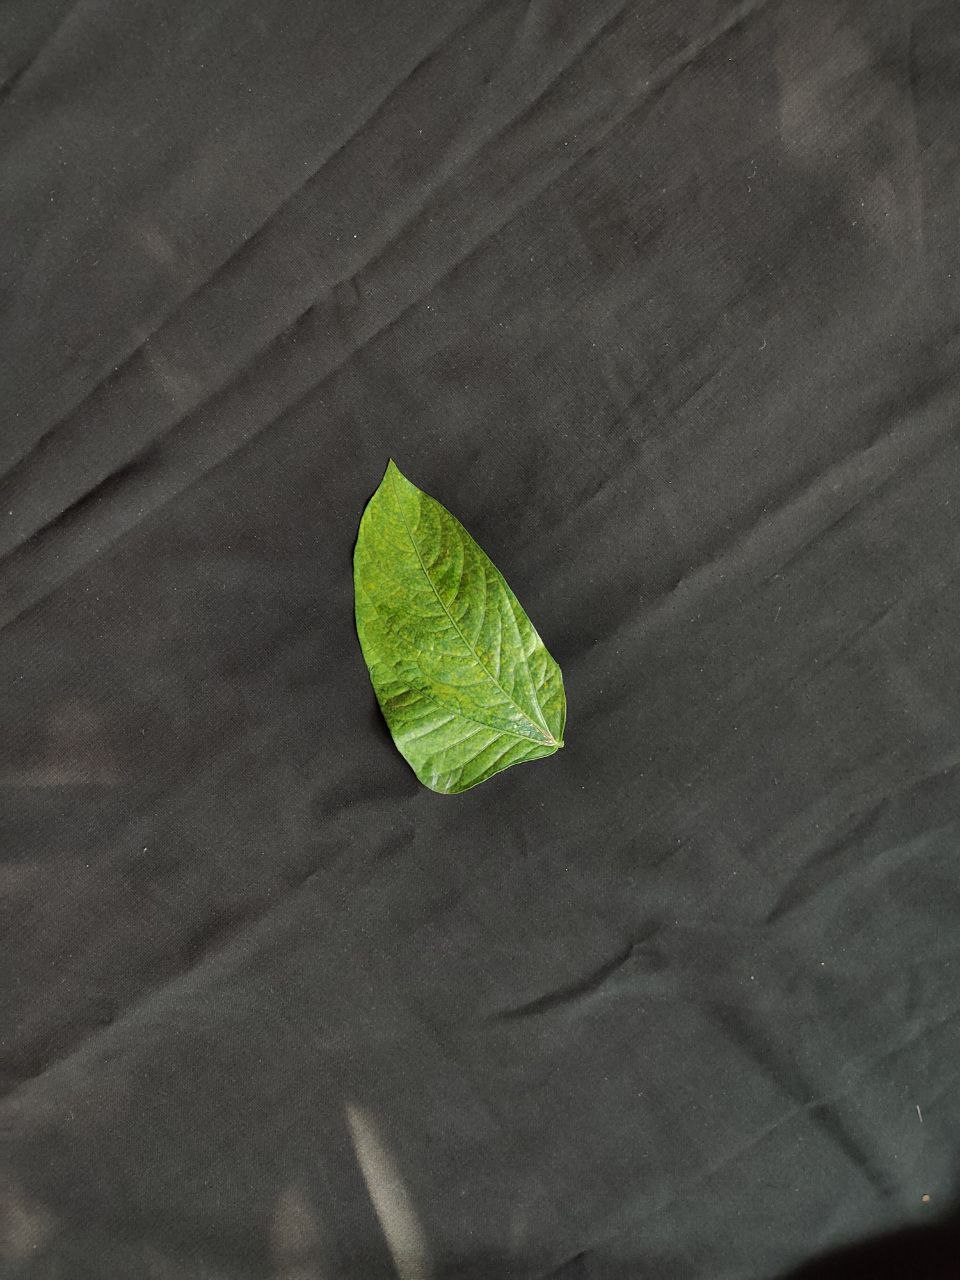
Crop: cowpea
Leaf condition: Mosaic Virus